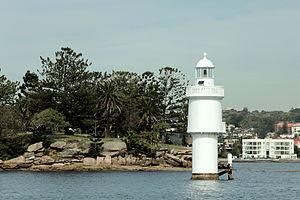
Il s'agit d'une liste des phares d'Australie. Elle contient les phares actifs ainsi que ceux déclassés mais d'importance historique.
Le phare de Shark Island est implanté à une vingtaine de mètres de la pointe nord de l'île Shark Island au large de Sydney en Australie.